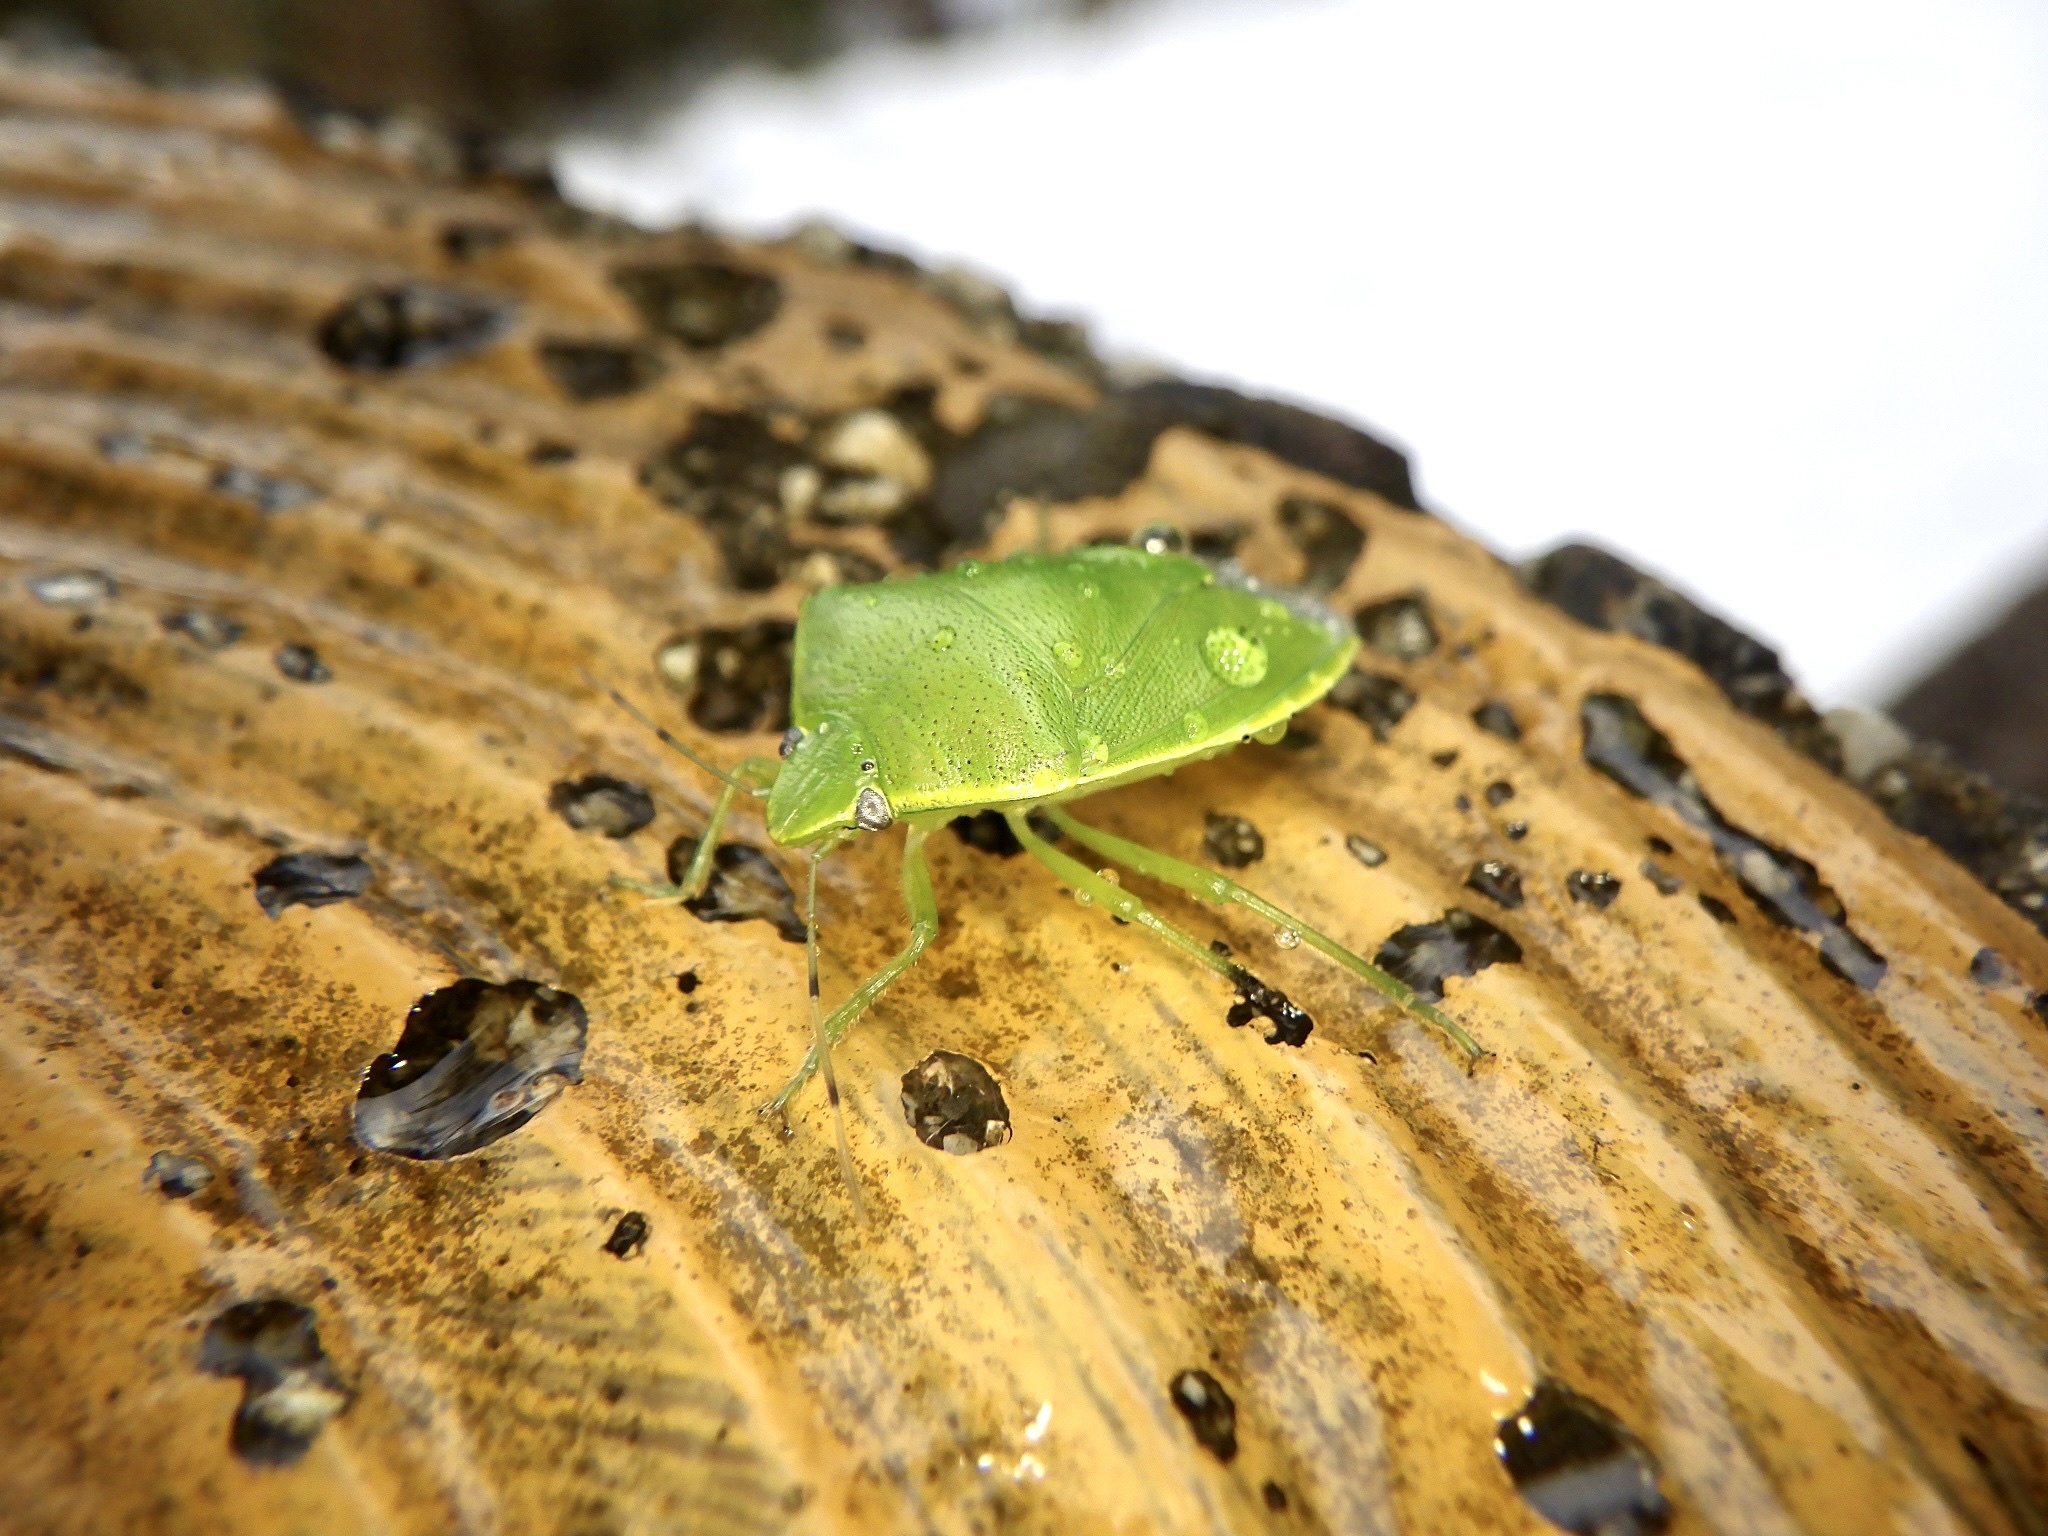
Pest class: stink_bug